Coupling rod

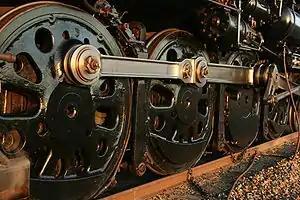
Hinged side rods connecting the driving wheels of Milwaukee Road 261.

A coupling rod or side rod connects the driving wheels of a locomotive. Steam locomotives in particular usually have them, but some diesel and electric locomotives, especially older ones and shunter locomotives, also have them. The coupling rods transfer the power of drive to all wheels.